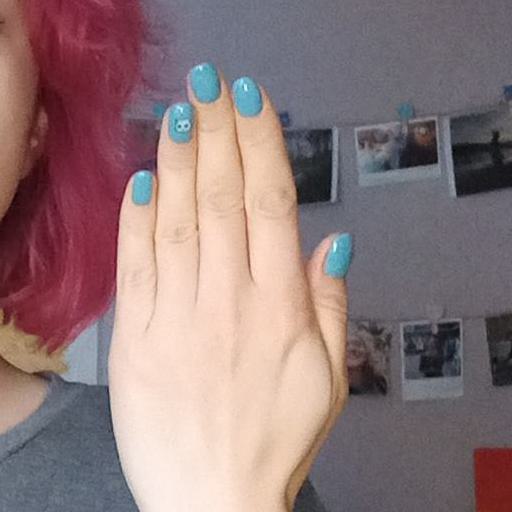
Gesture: stop_inverted